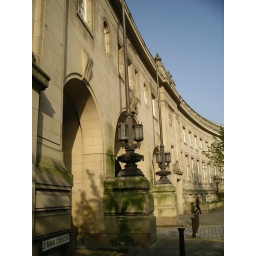
A fine example of a sand stone crescent in the centre of Bolton UK.